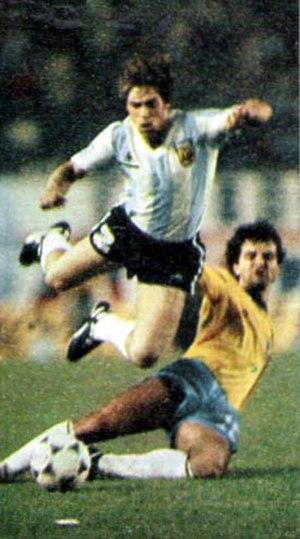
L'équipe du Brésil de football est la sélection de joueurs brésiliens représentant le pays lors des compétitions internationales de football masculin, sous l'égide de la Confédération brésilienne de football.